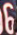
Number: 6